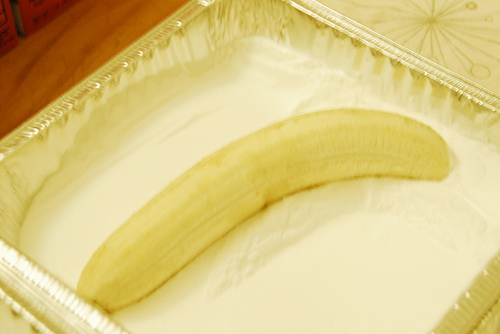
question: これは何だ？
answer: バナナです

question: 誰のだ？
answer: 私のです

question: どこで買った？
answer: スーパーだ

question: いつからここにあるんだ？
answer: さっきからだよ

question: なぜ食べない？
answer: 後で食べる

question: どんな風に食べるんだ？
answer: そのまま食べるよ

question: 食べたらどれくらい美味しいんだろうな？
answer: とても美味しいよ

question: バナナはいくつあるの？
answer: １本だ